Combination eating utensils

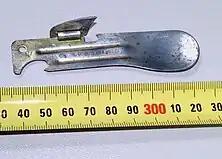
Field Ration Eating Device

The FRED (short for the field ration eating device, or humorously the "fucking ridiculous eating device") is a combination of a can opener, bottle opener, and spoon into one compact utensil. It is issued by the Australian Defence Force to its soldiers. It became part of the force's ration packs in the 1960s, and, as of 2016, is still distributed by the force. Artifacts of the FRED that were used during the Vietnam War can also be found from the Australian War Memorial.